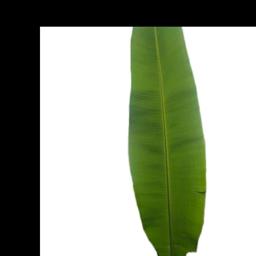
Label: MALBHOG LEAF